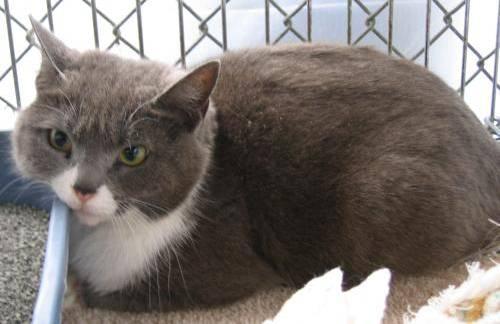
cat